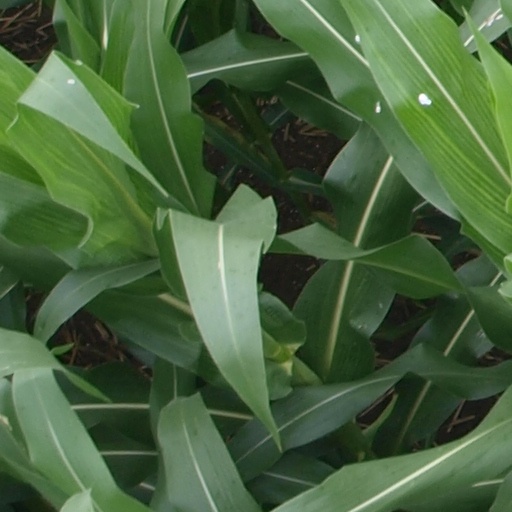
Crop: maize; corn